Chorão

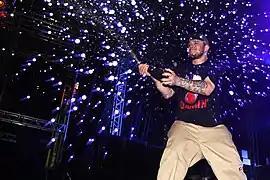
Chorão in 2012

Chorão met his future wife, fashion designer Graziela Gonçalves, in 1994; they married in 2003. Affectionately nicknamed "Grazon" by him, Chorão claimed she was "his muse" and dedicated many of Charlie Brown Jr.'s songs to her, the most notable being "Proibida pra Mim (Grazon)" (off "Transpiração Contínua Prolongada") and "Céu Azul" (off "Música Popular Caiçara"), written shortly after their separation in 2011. From a previous, short-lived marriage with Thaís Lima, which allegedly ended after he found out she was cheating on him, he had a son also named Alexandre (born 1990), nicknamed "Xande" in order to differentiate him from his father. In 2017 Alexandre published the book "Eu Estava Lá Também", a compilation of photographs and memoirs from his father dating from 2005–2012; in 2020 he would reveal that, shortly after his death, he had ordered a diamond made of a lock of his father's hair.